Space Jam (video game)

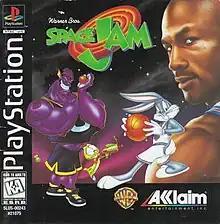
North American PlayStation cover

Space Jam is a sports video game that ties in with the film of the same name, and based on "Looney Tunes" characters by Warner Bros. It was released for the Sony PlayStation and Sega Saturn consoles, and MS-DOS computers. Unlike the film and real rules of basketball, each team plays 3-on-3. Players have a choice whether to play as the TuneSquad or the Monstars. It features basic controls and 2D graphics. The game was developed by Sculptured Software, who also developed the Looney Tunes-based basketball game "Looney Tunes B-Ball" for Sunsoft the year prior to the production of the "Space Jam" film, and published by Acclaim Entertainment, who also published the NBA Jam series of basketball games.